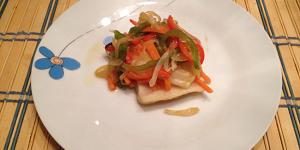
pescado en papillote al horno